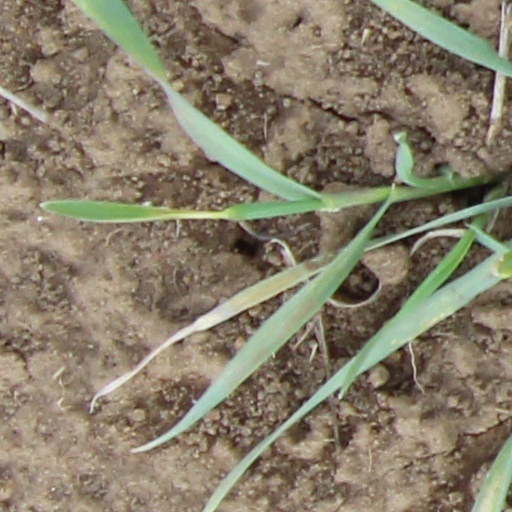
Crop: wheat